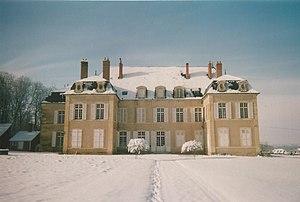
Ch de Sermoise vue E
Le château de Sermoise a été édifié de 1751 à 1753 sur la commune de Sermoise-sur-Loire à proximité de Nevers sur une hauteur voisine du confluent de la Loire et de l’Allier.